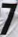
Number: 7